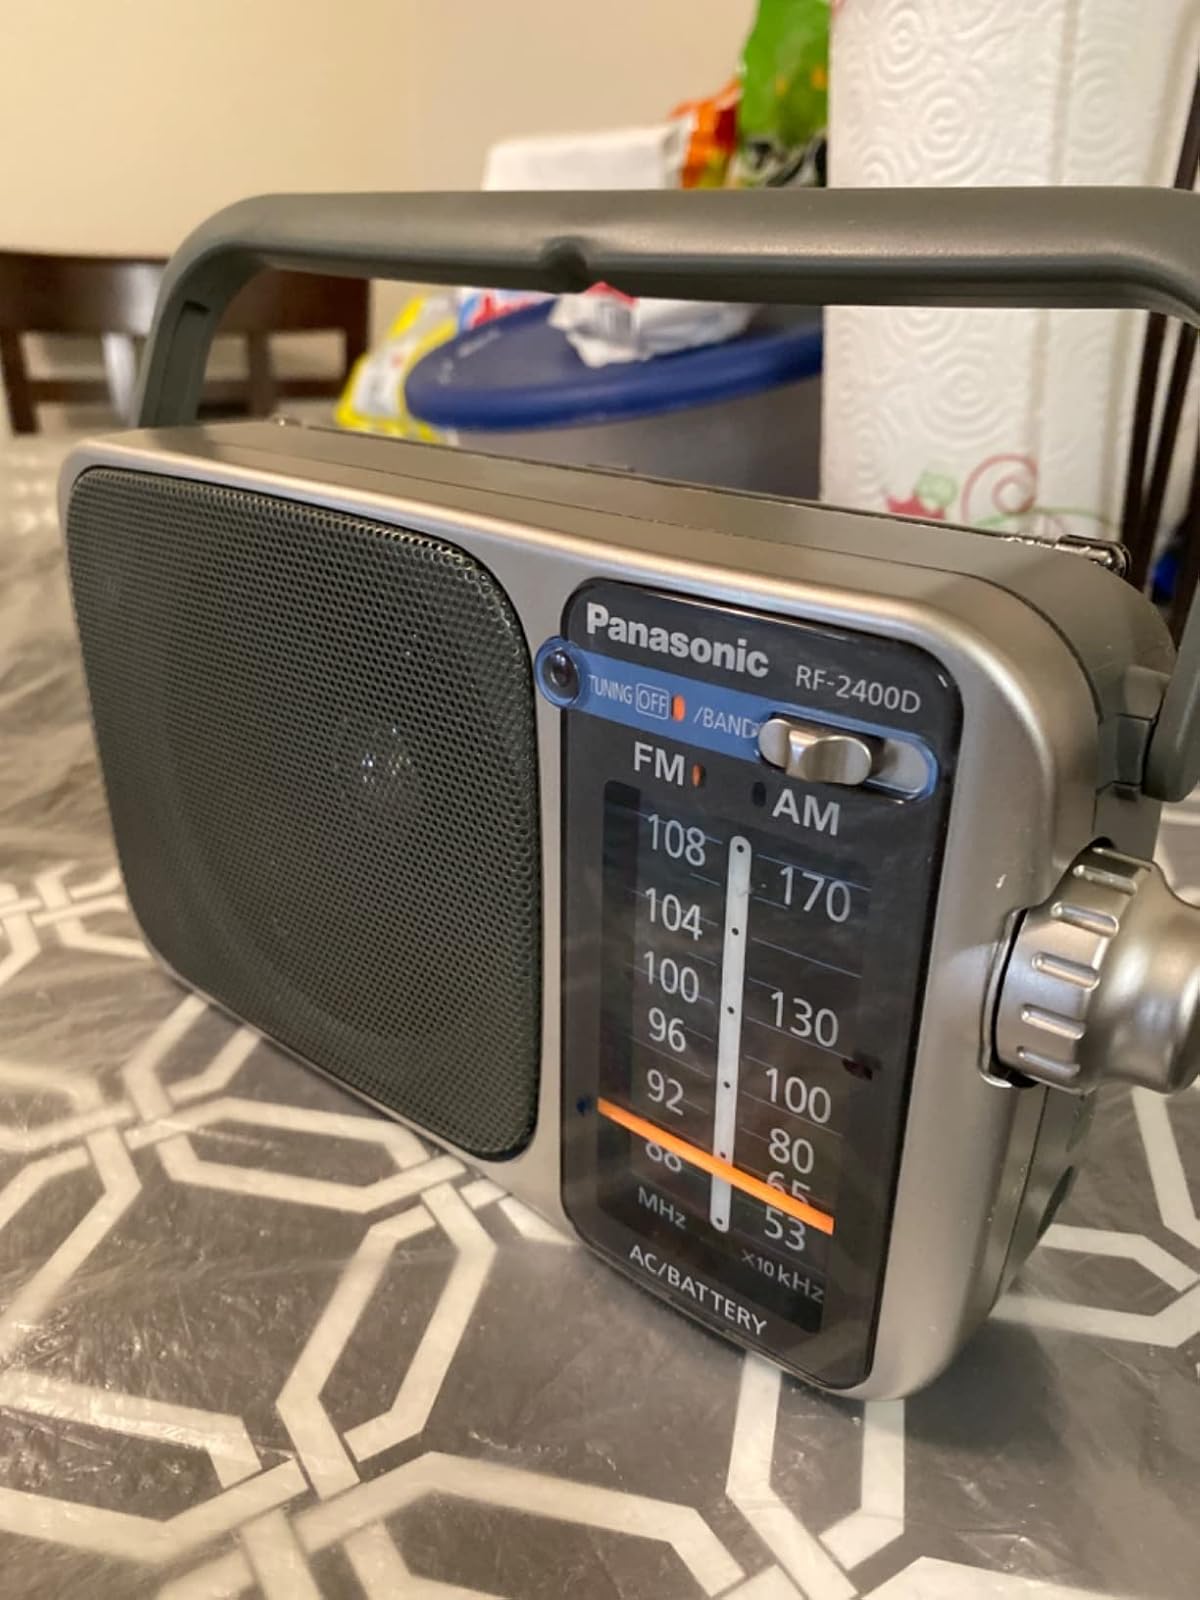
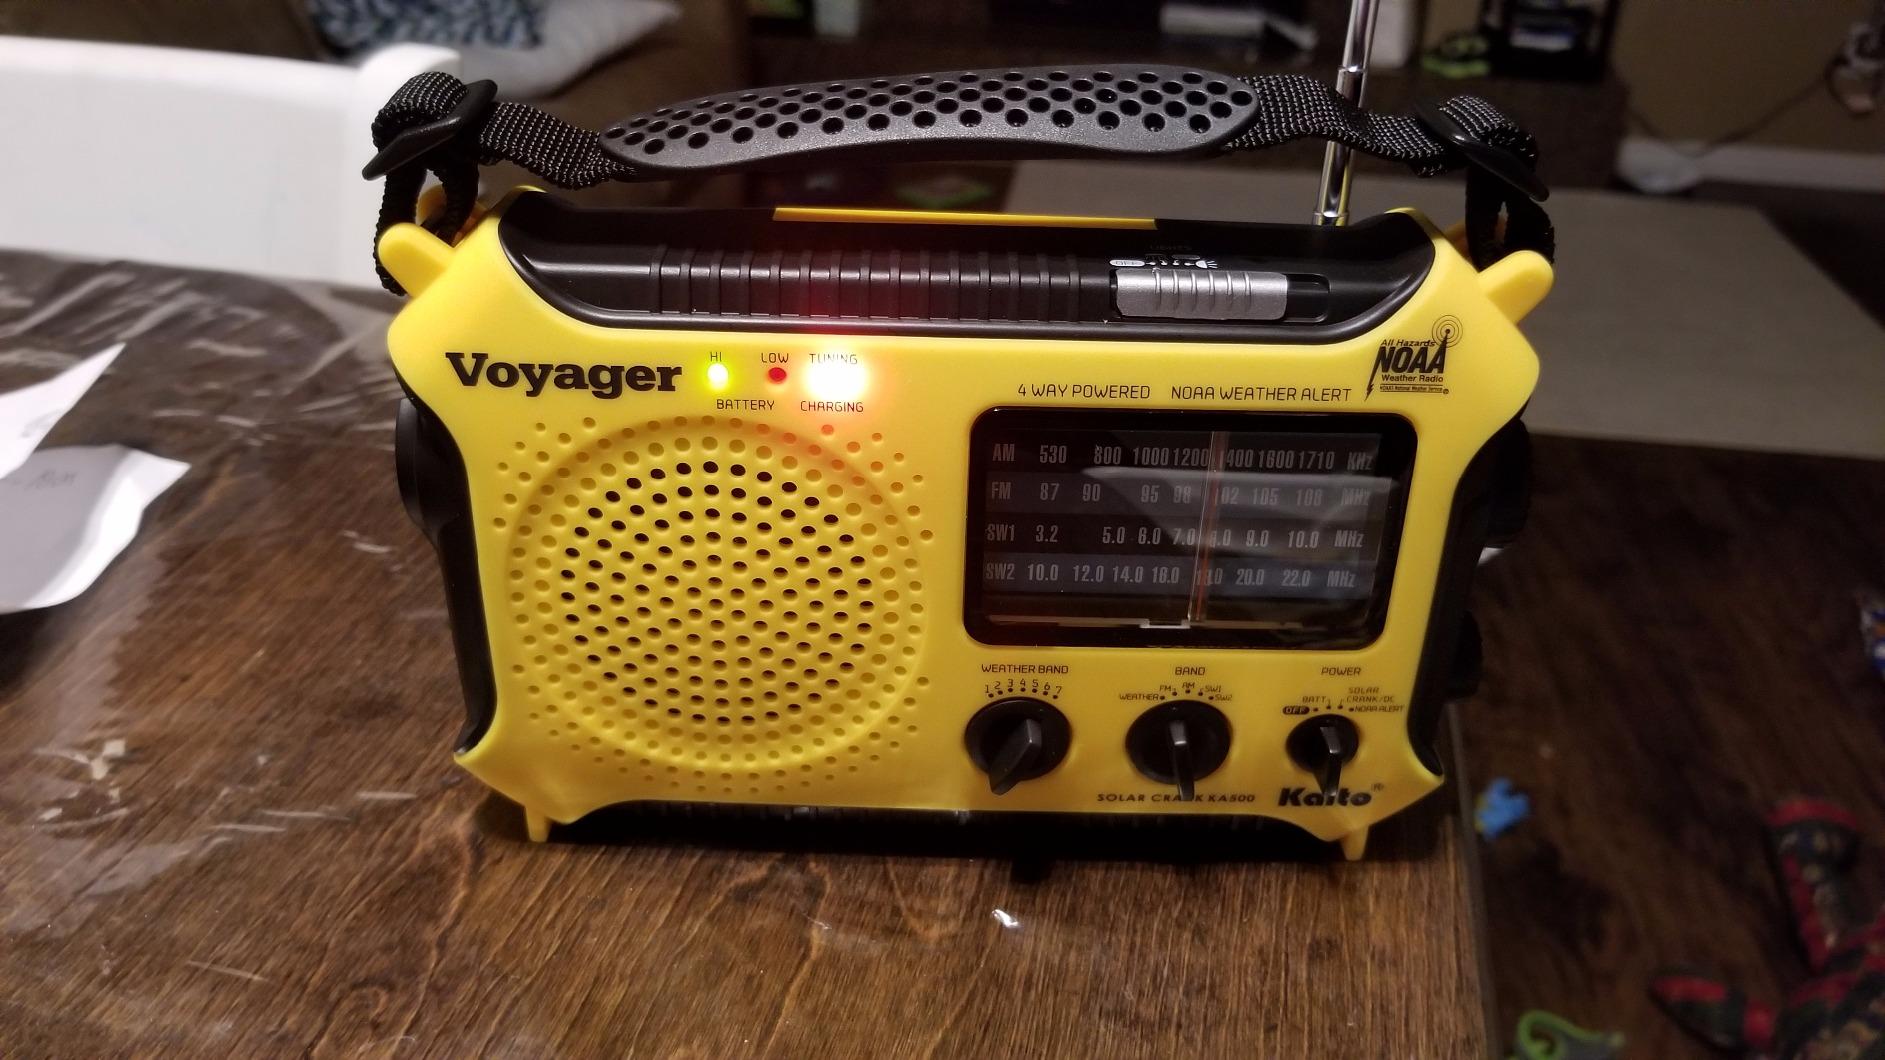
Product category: radio
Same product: no